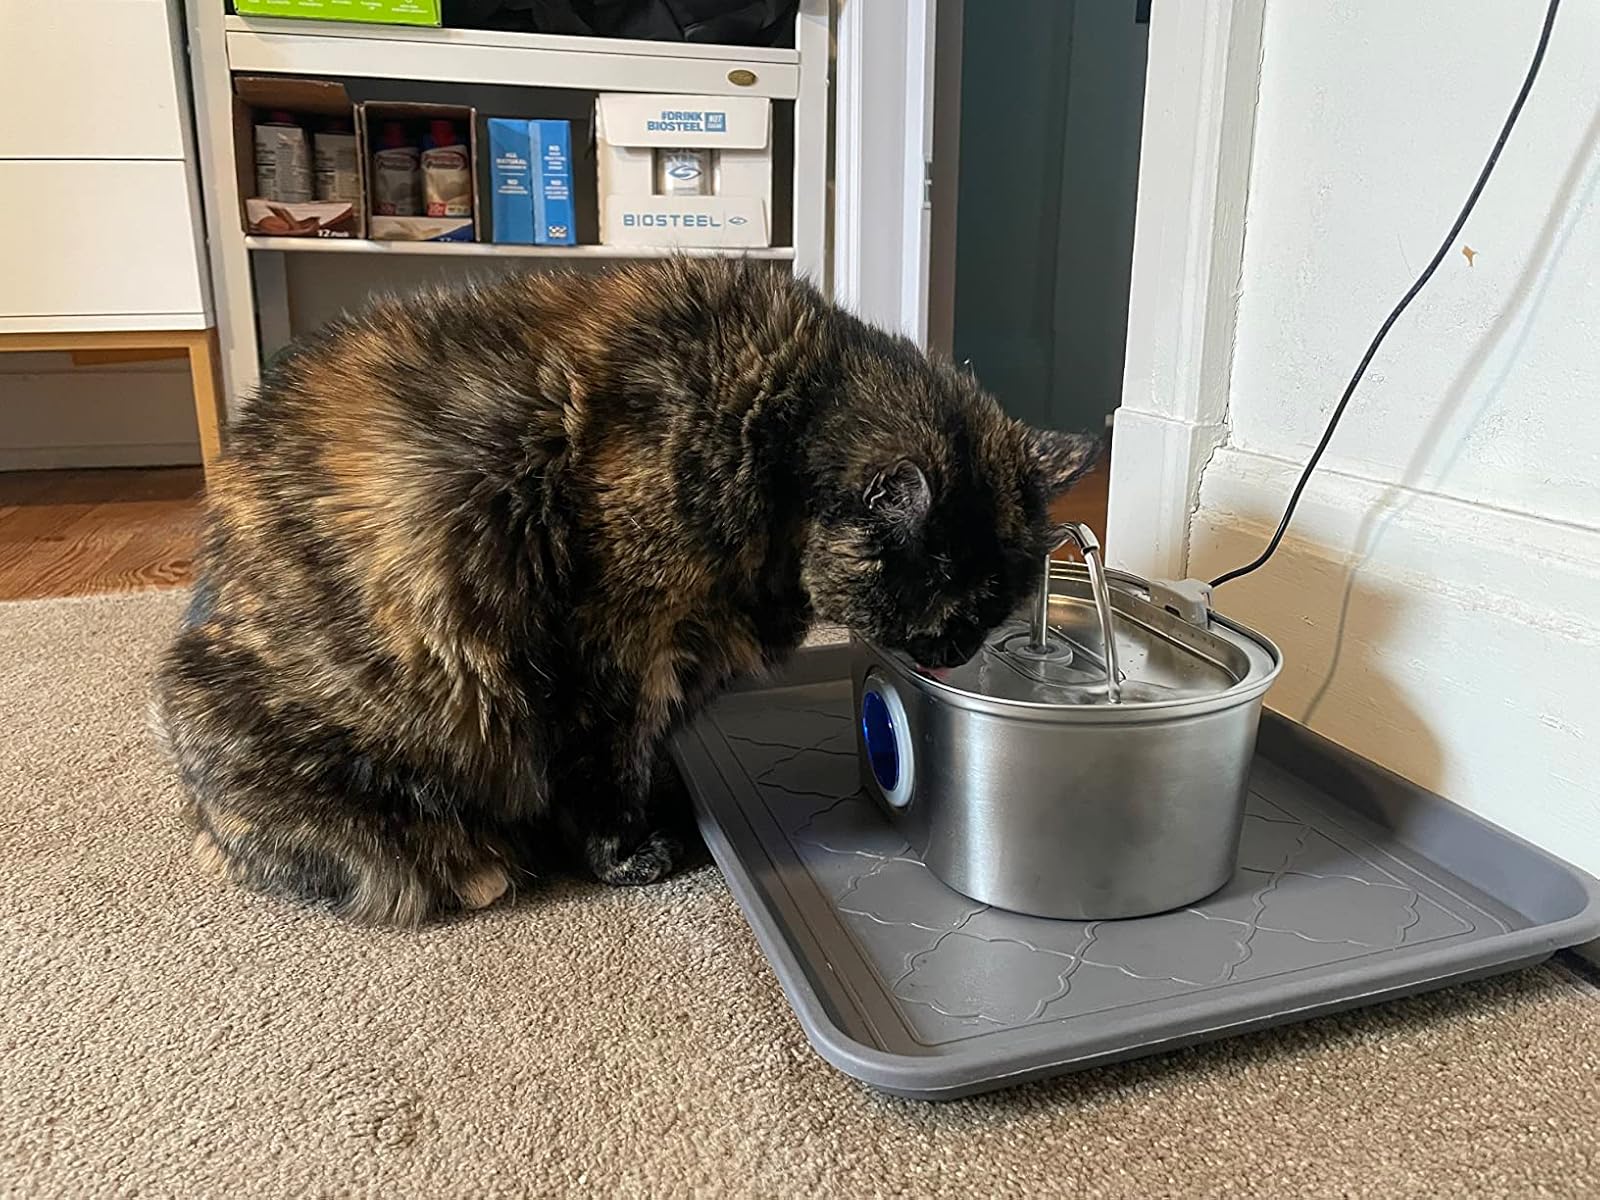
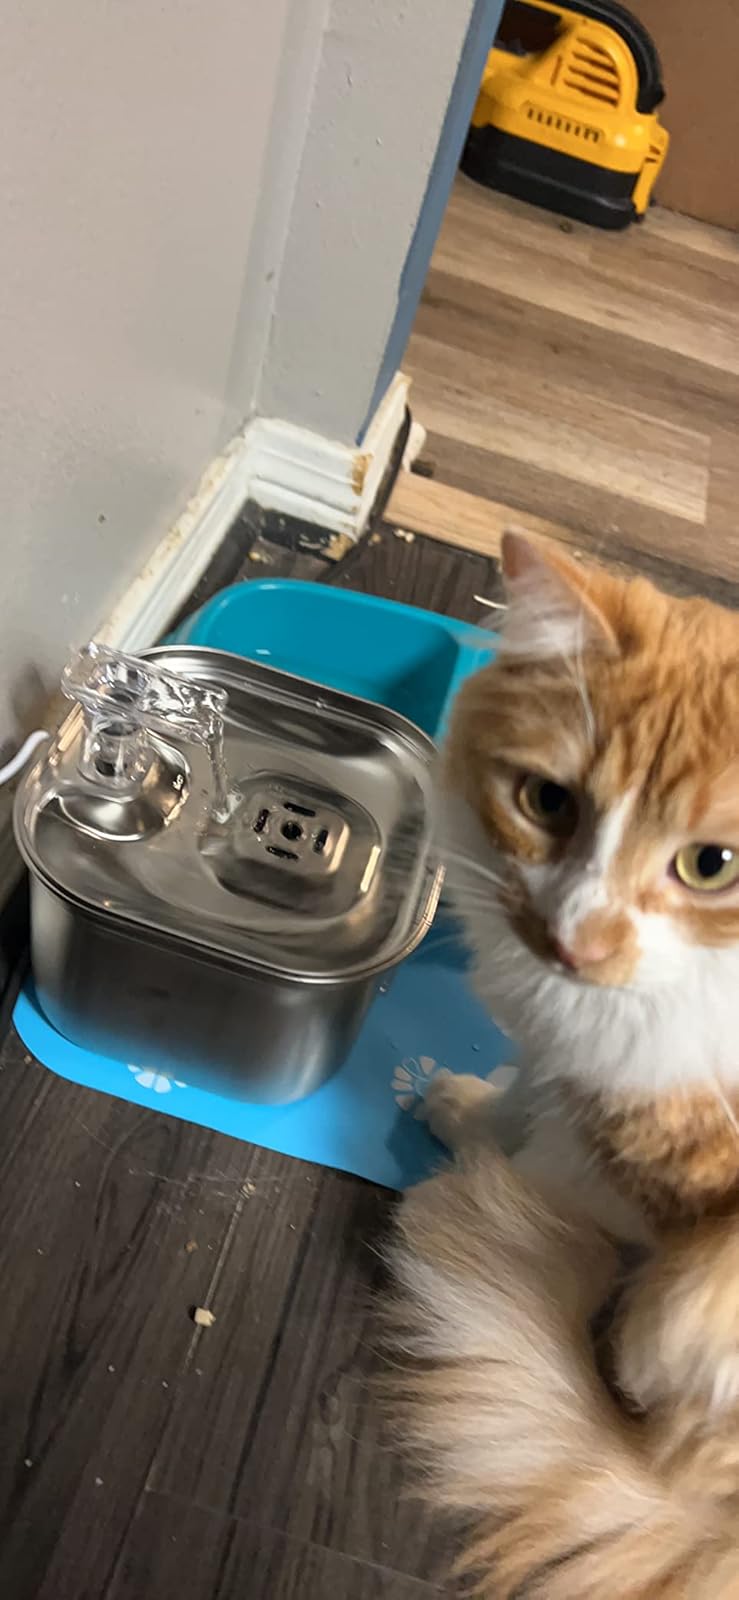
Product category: items_bowl
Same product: no